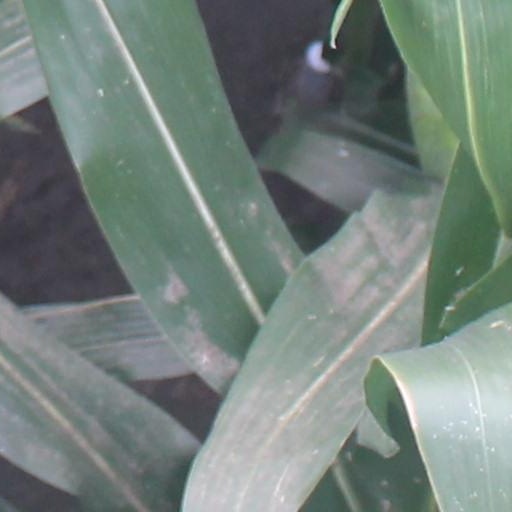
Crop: maize; corn